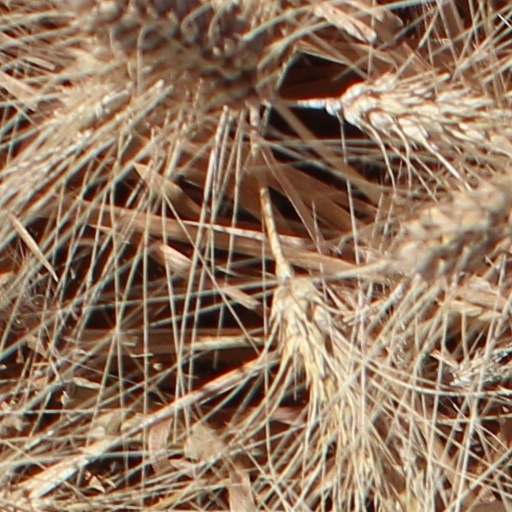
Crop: wheat